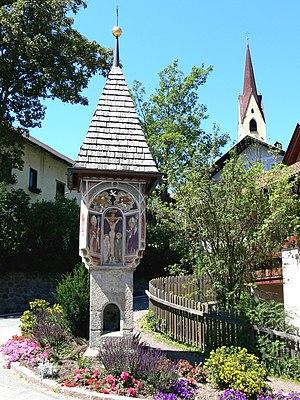
Maître Lienhart Scherhauff, plus connu sous le nom Leonhard von Brixen, est un peintre et sculpteur du gothique tardif, à la tête d'un atelier à Bressanone, documenté entre 1438 et 1475-1476. Il est actif entre 1453 et 1473 et a fondé une « école de Bressanone ». Tout en étant un artiste plutôt conservateur et ignorant des nouveaux développements apportés dans la région par Hans Multscher et Michael Pacher, il était populaire à son époque grâce à ses peintures délicates et colorées.